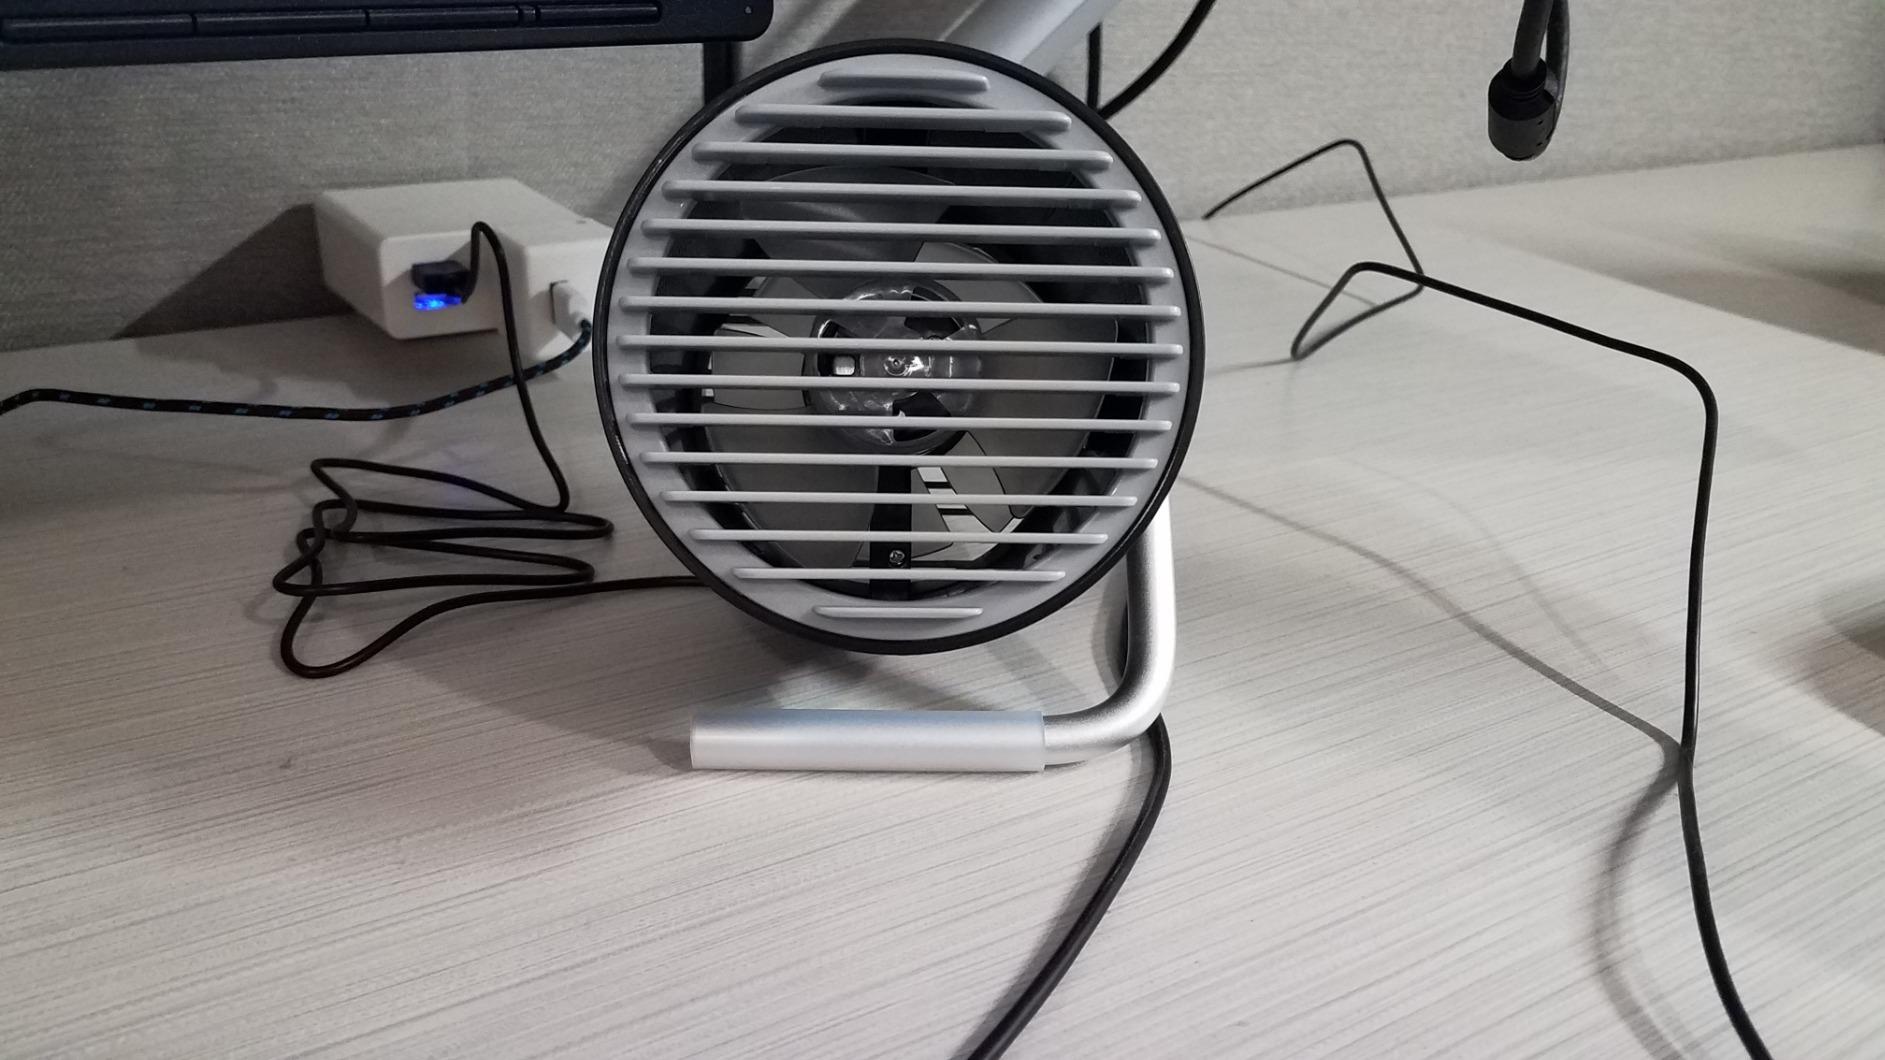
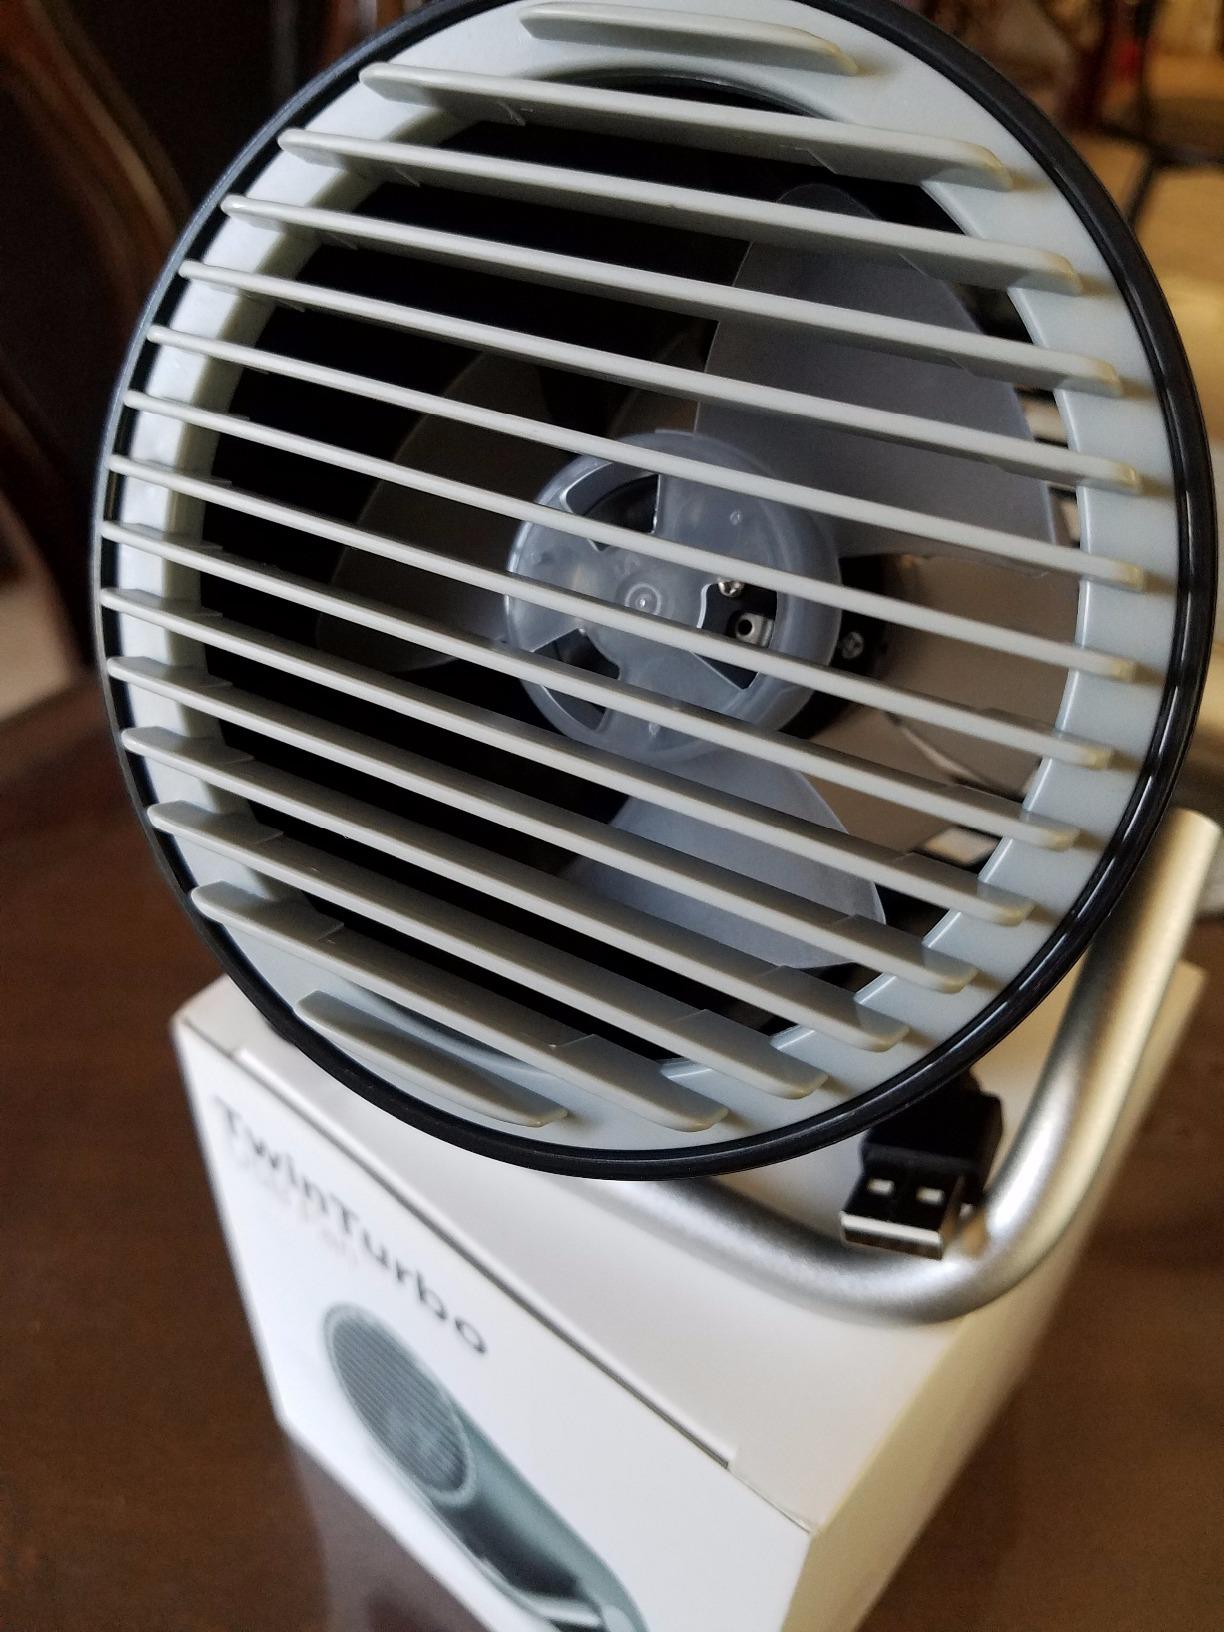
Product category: fan
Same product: yes